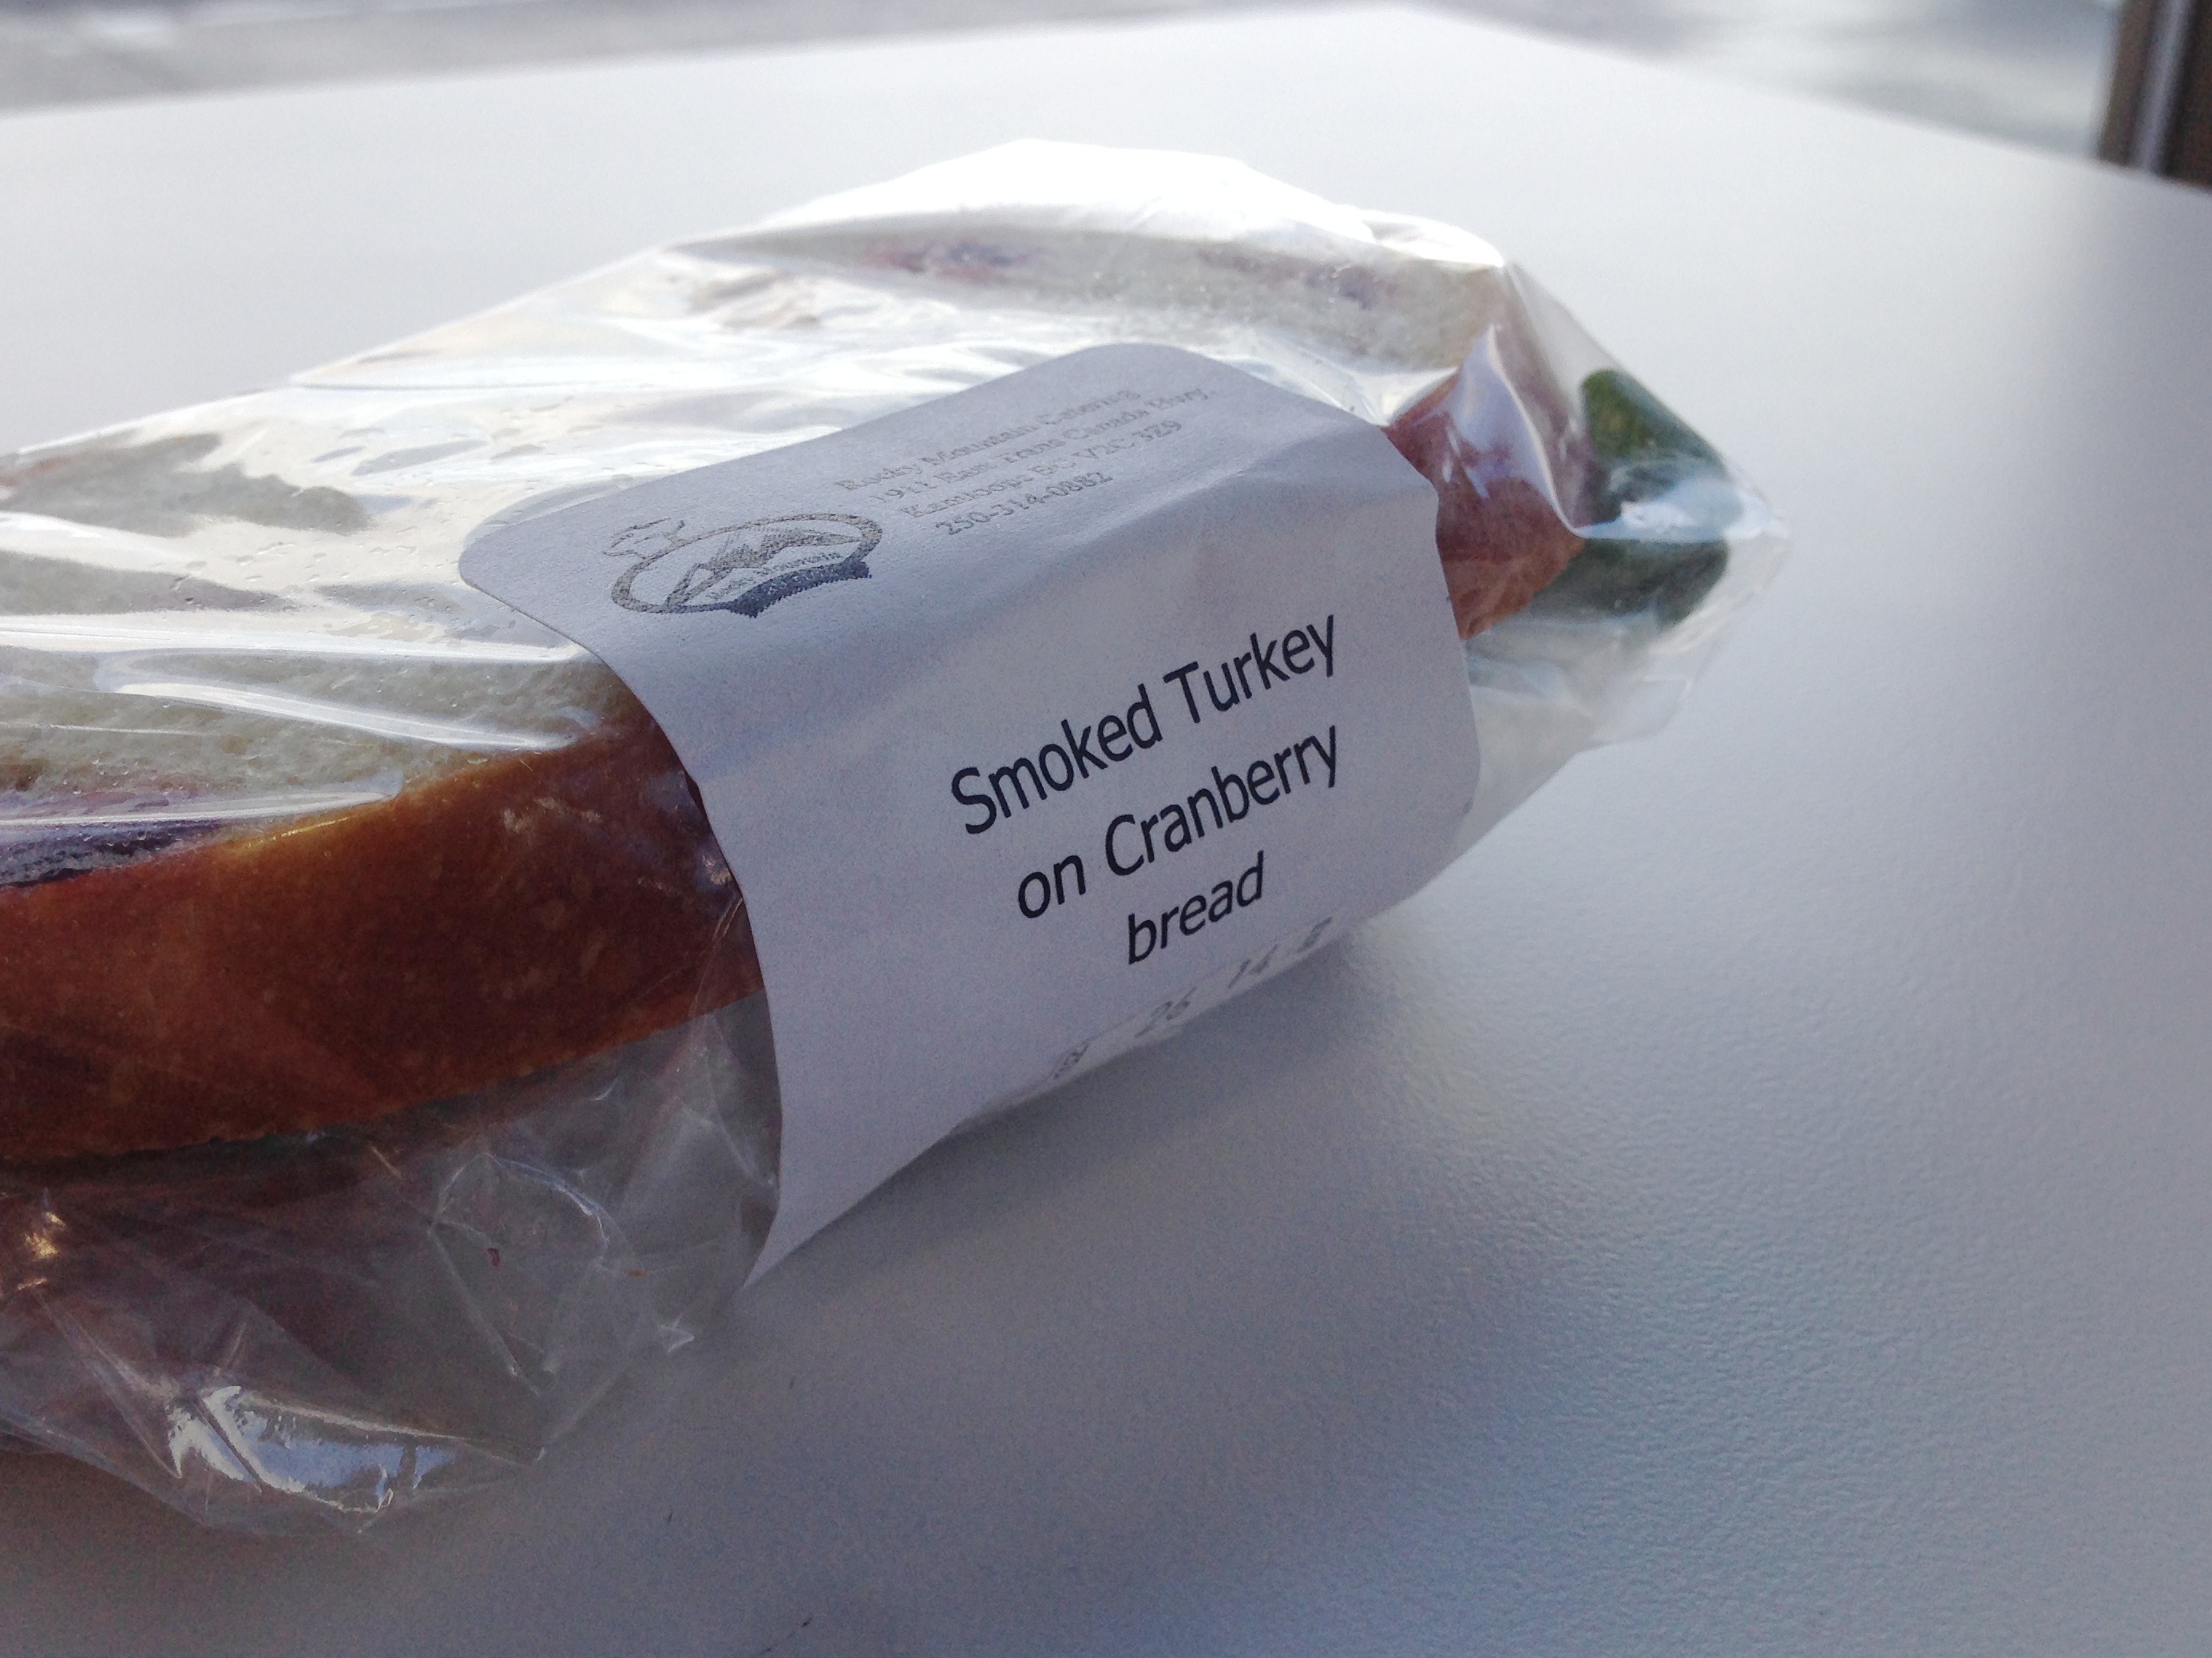
hand, food, dessert, material, flavor, plastic wrap